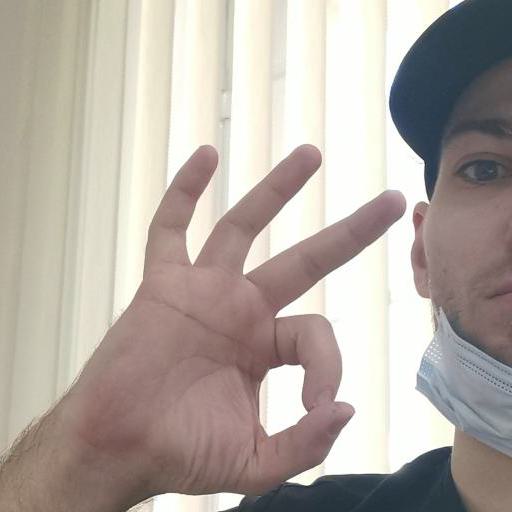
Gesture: ok